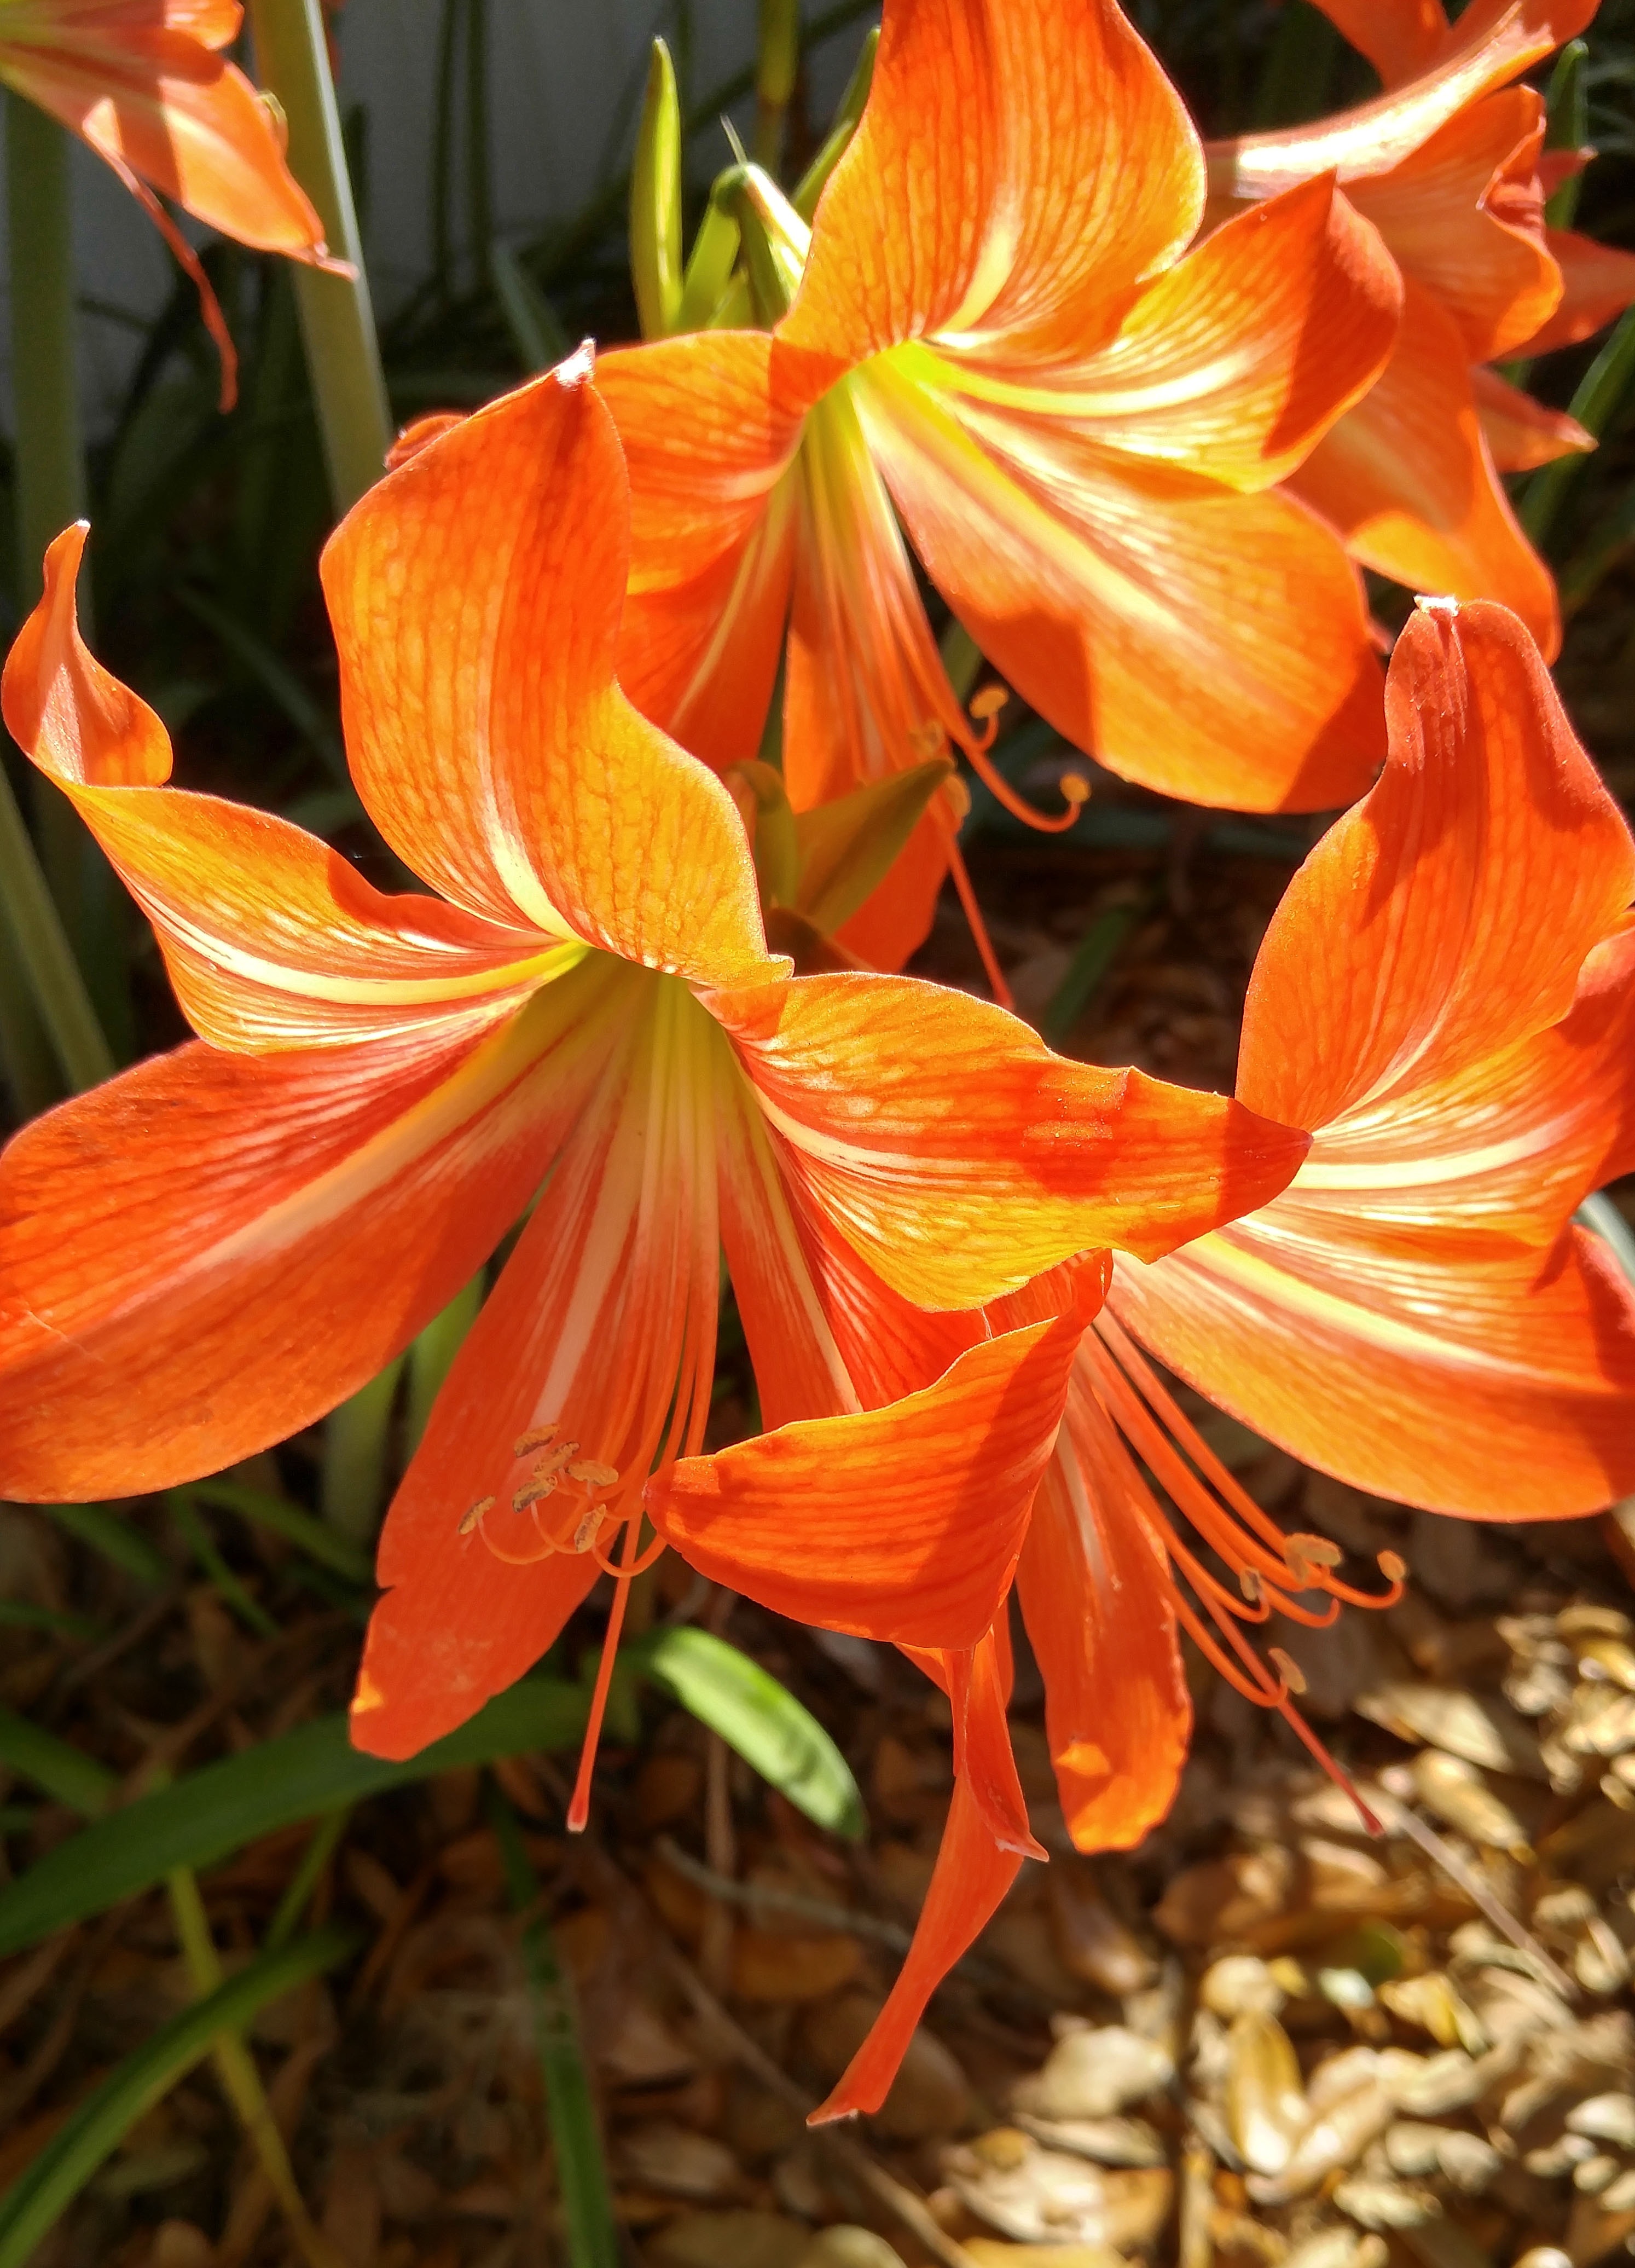
blossom, plant, sun, leaf, flower, petal, floral, orange, spring, red, autumn, fire, botany, garden, flora, bright, lily, amaryllis, flowering plant, hippeastrum, orange lily, land plant, amaryllis belladonna